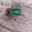
Label: beetle